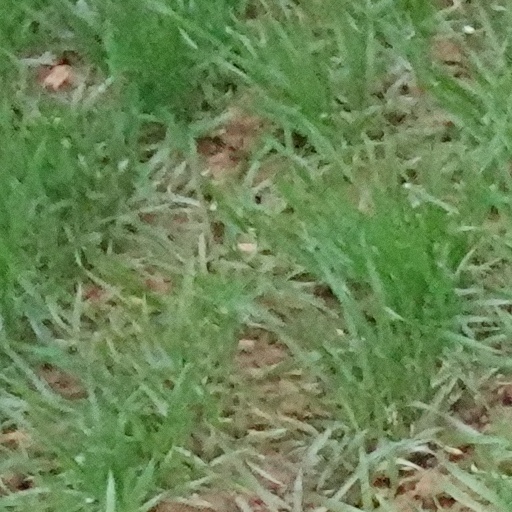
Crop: wheat